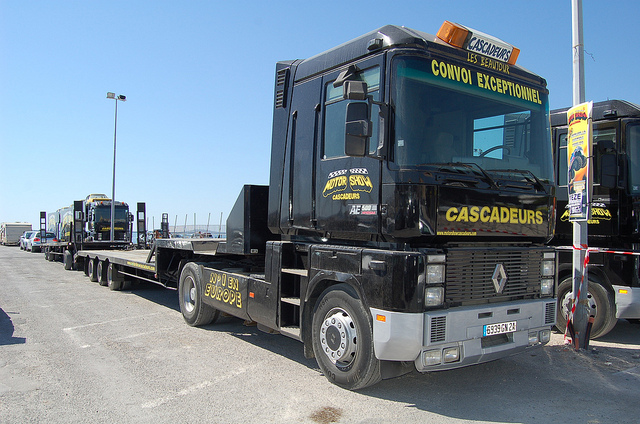
A truck with a large trailer driving down a road.

Black truck parked in front of an empty flat bed.

A tractor truck carrying a trailer parked in a lot.